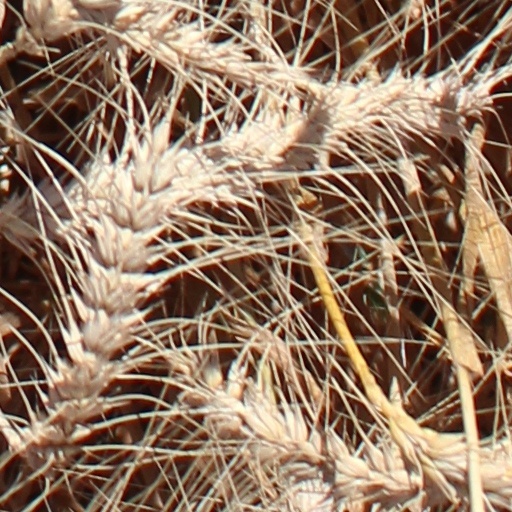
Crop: wheat